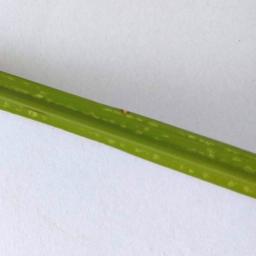
Label: Rice___Leaf_Blast